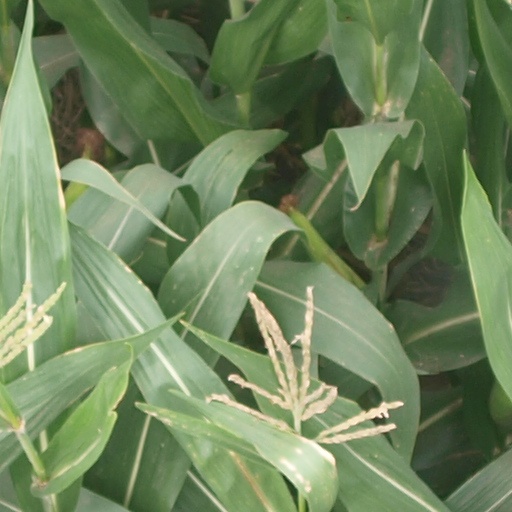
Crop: maize; corn